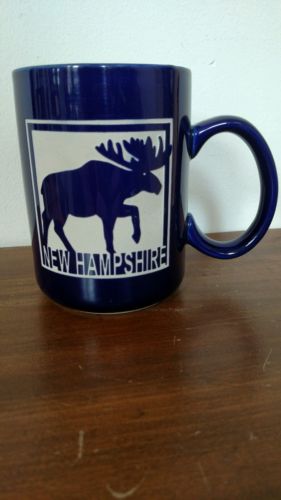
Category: mug